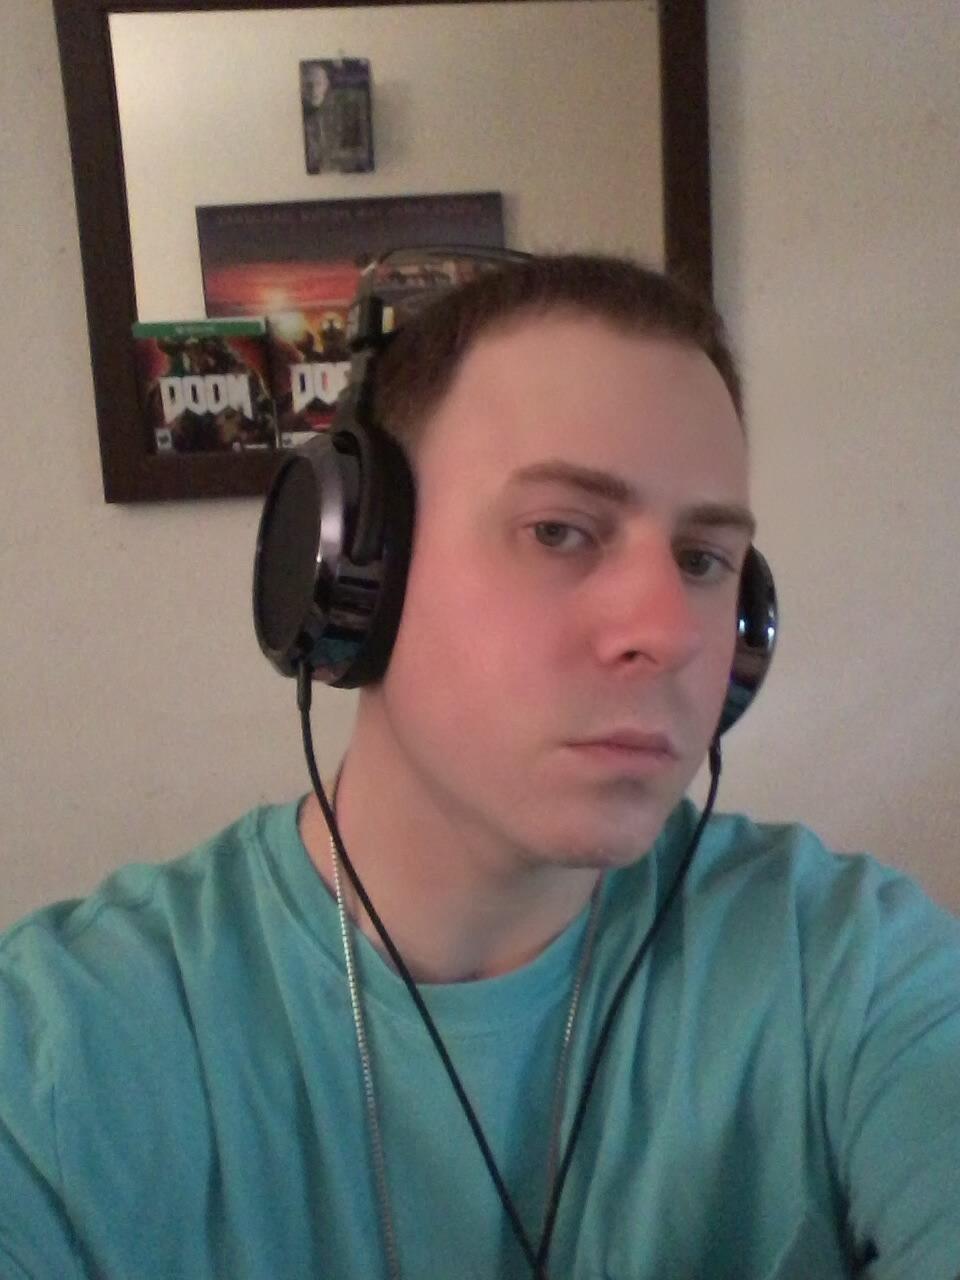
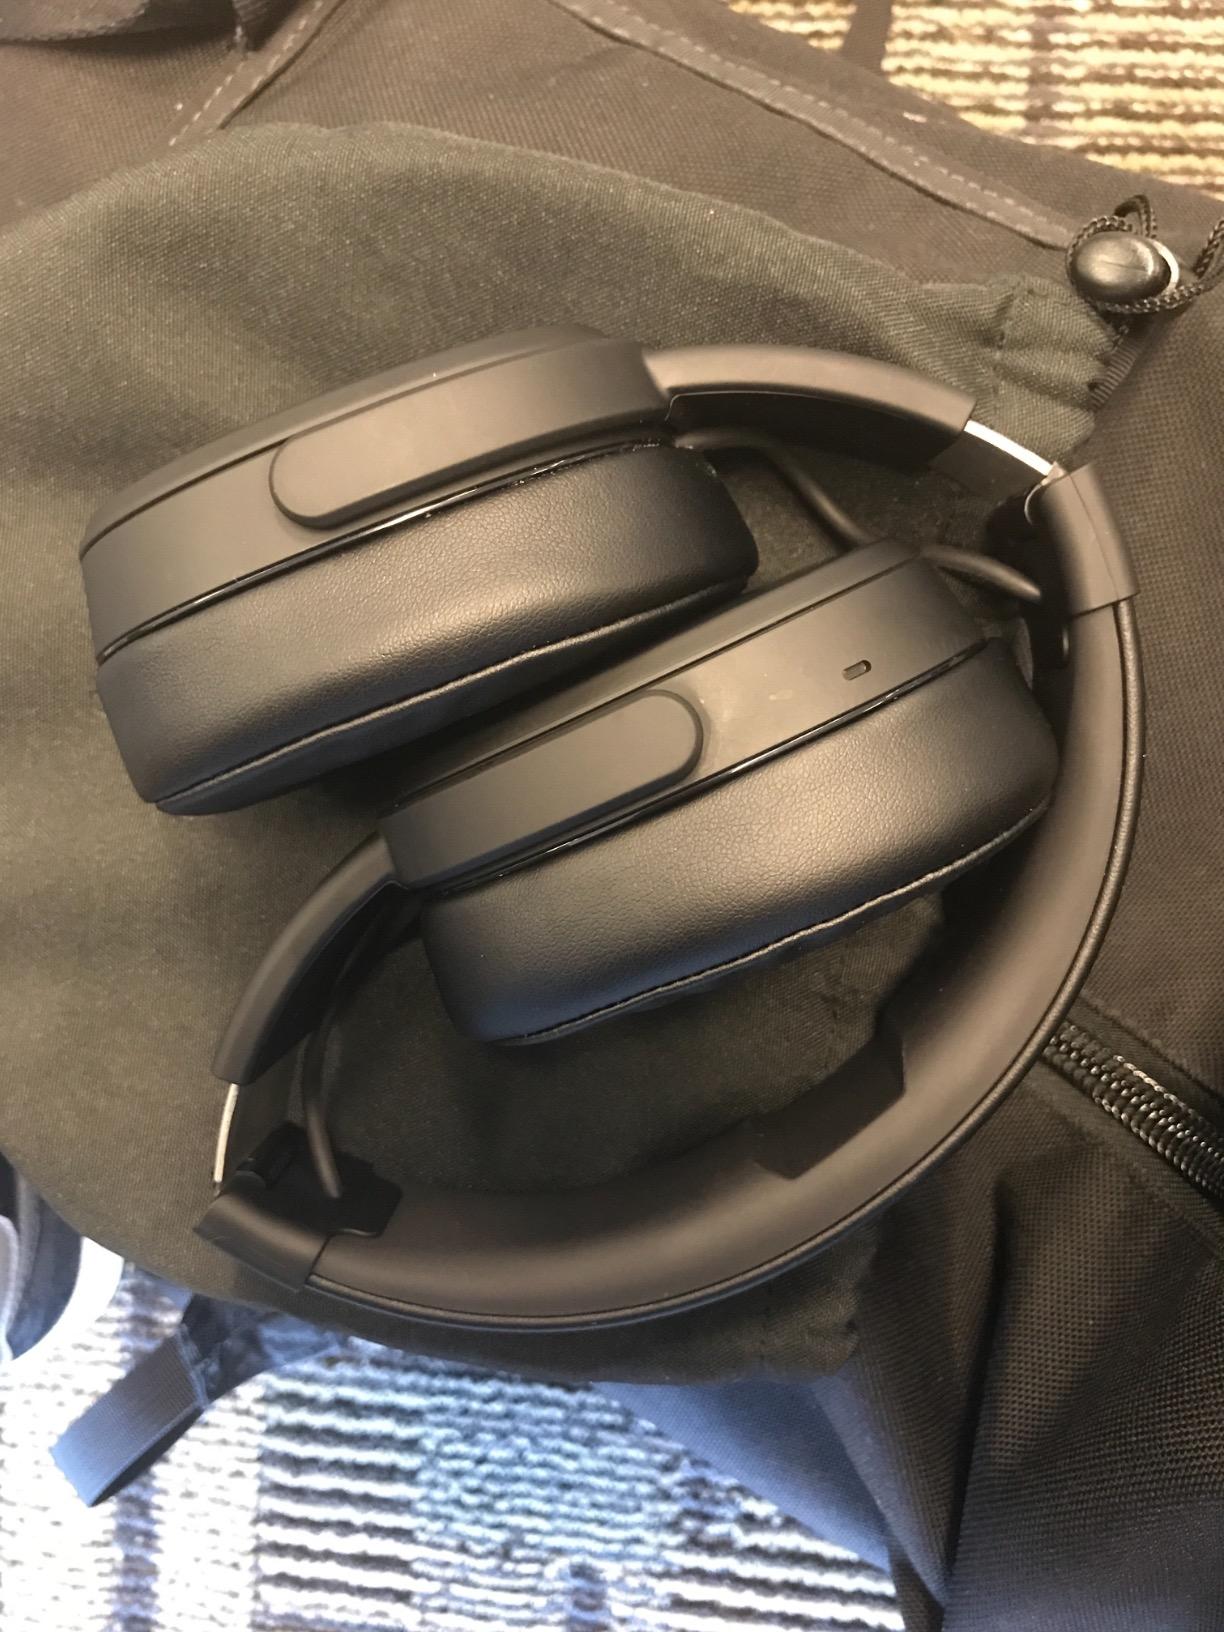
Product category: headphones
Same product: no